Guinea turaco

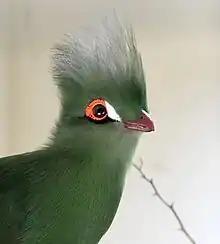
"T. persa buffoni". It is the only subspecies without a white line below the eye

The Guinea turaco, often inconspicuous in the treetops, is approximately long, including a long tail. The weight can reach . The plumage is largely brilliant green and blue, with the green color coming from the pigment turacoverdin; the tail and wings are dark purplish, except for the crimson primary feathers that are very distinct in flight. On the head is present an erectile semi-circular green crest. On the eyes there are red and white patches. The bill is thick and red. In the westernmost subspecies "Tauraco persa buffoni", which sometimes is known as the Buffon's turaco, there is a white line above and in front of the eye and a black line below the eye. In the nominate subspecies ("Tauraco persa persa") of the central part of its range and "zenkeri" of the southeastern part there also is a second white line below the black line. Unlike similar turacos with red bills, even adult Guinea turacos lack a white rear edge to the crest.